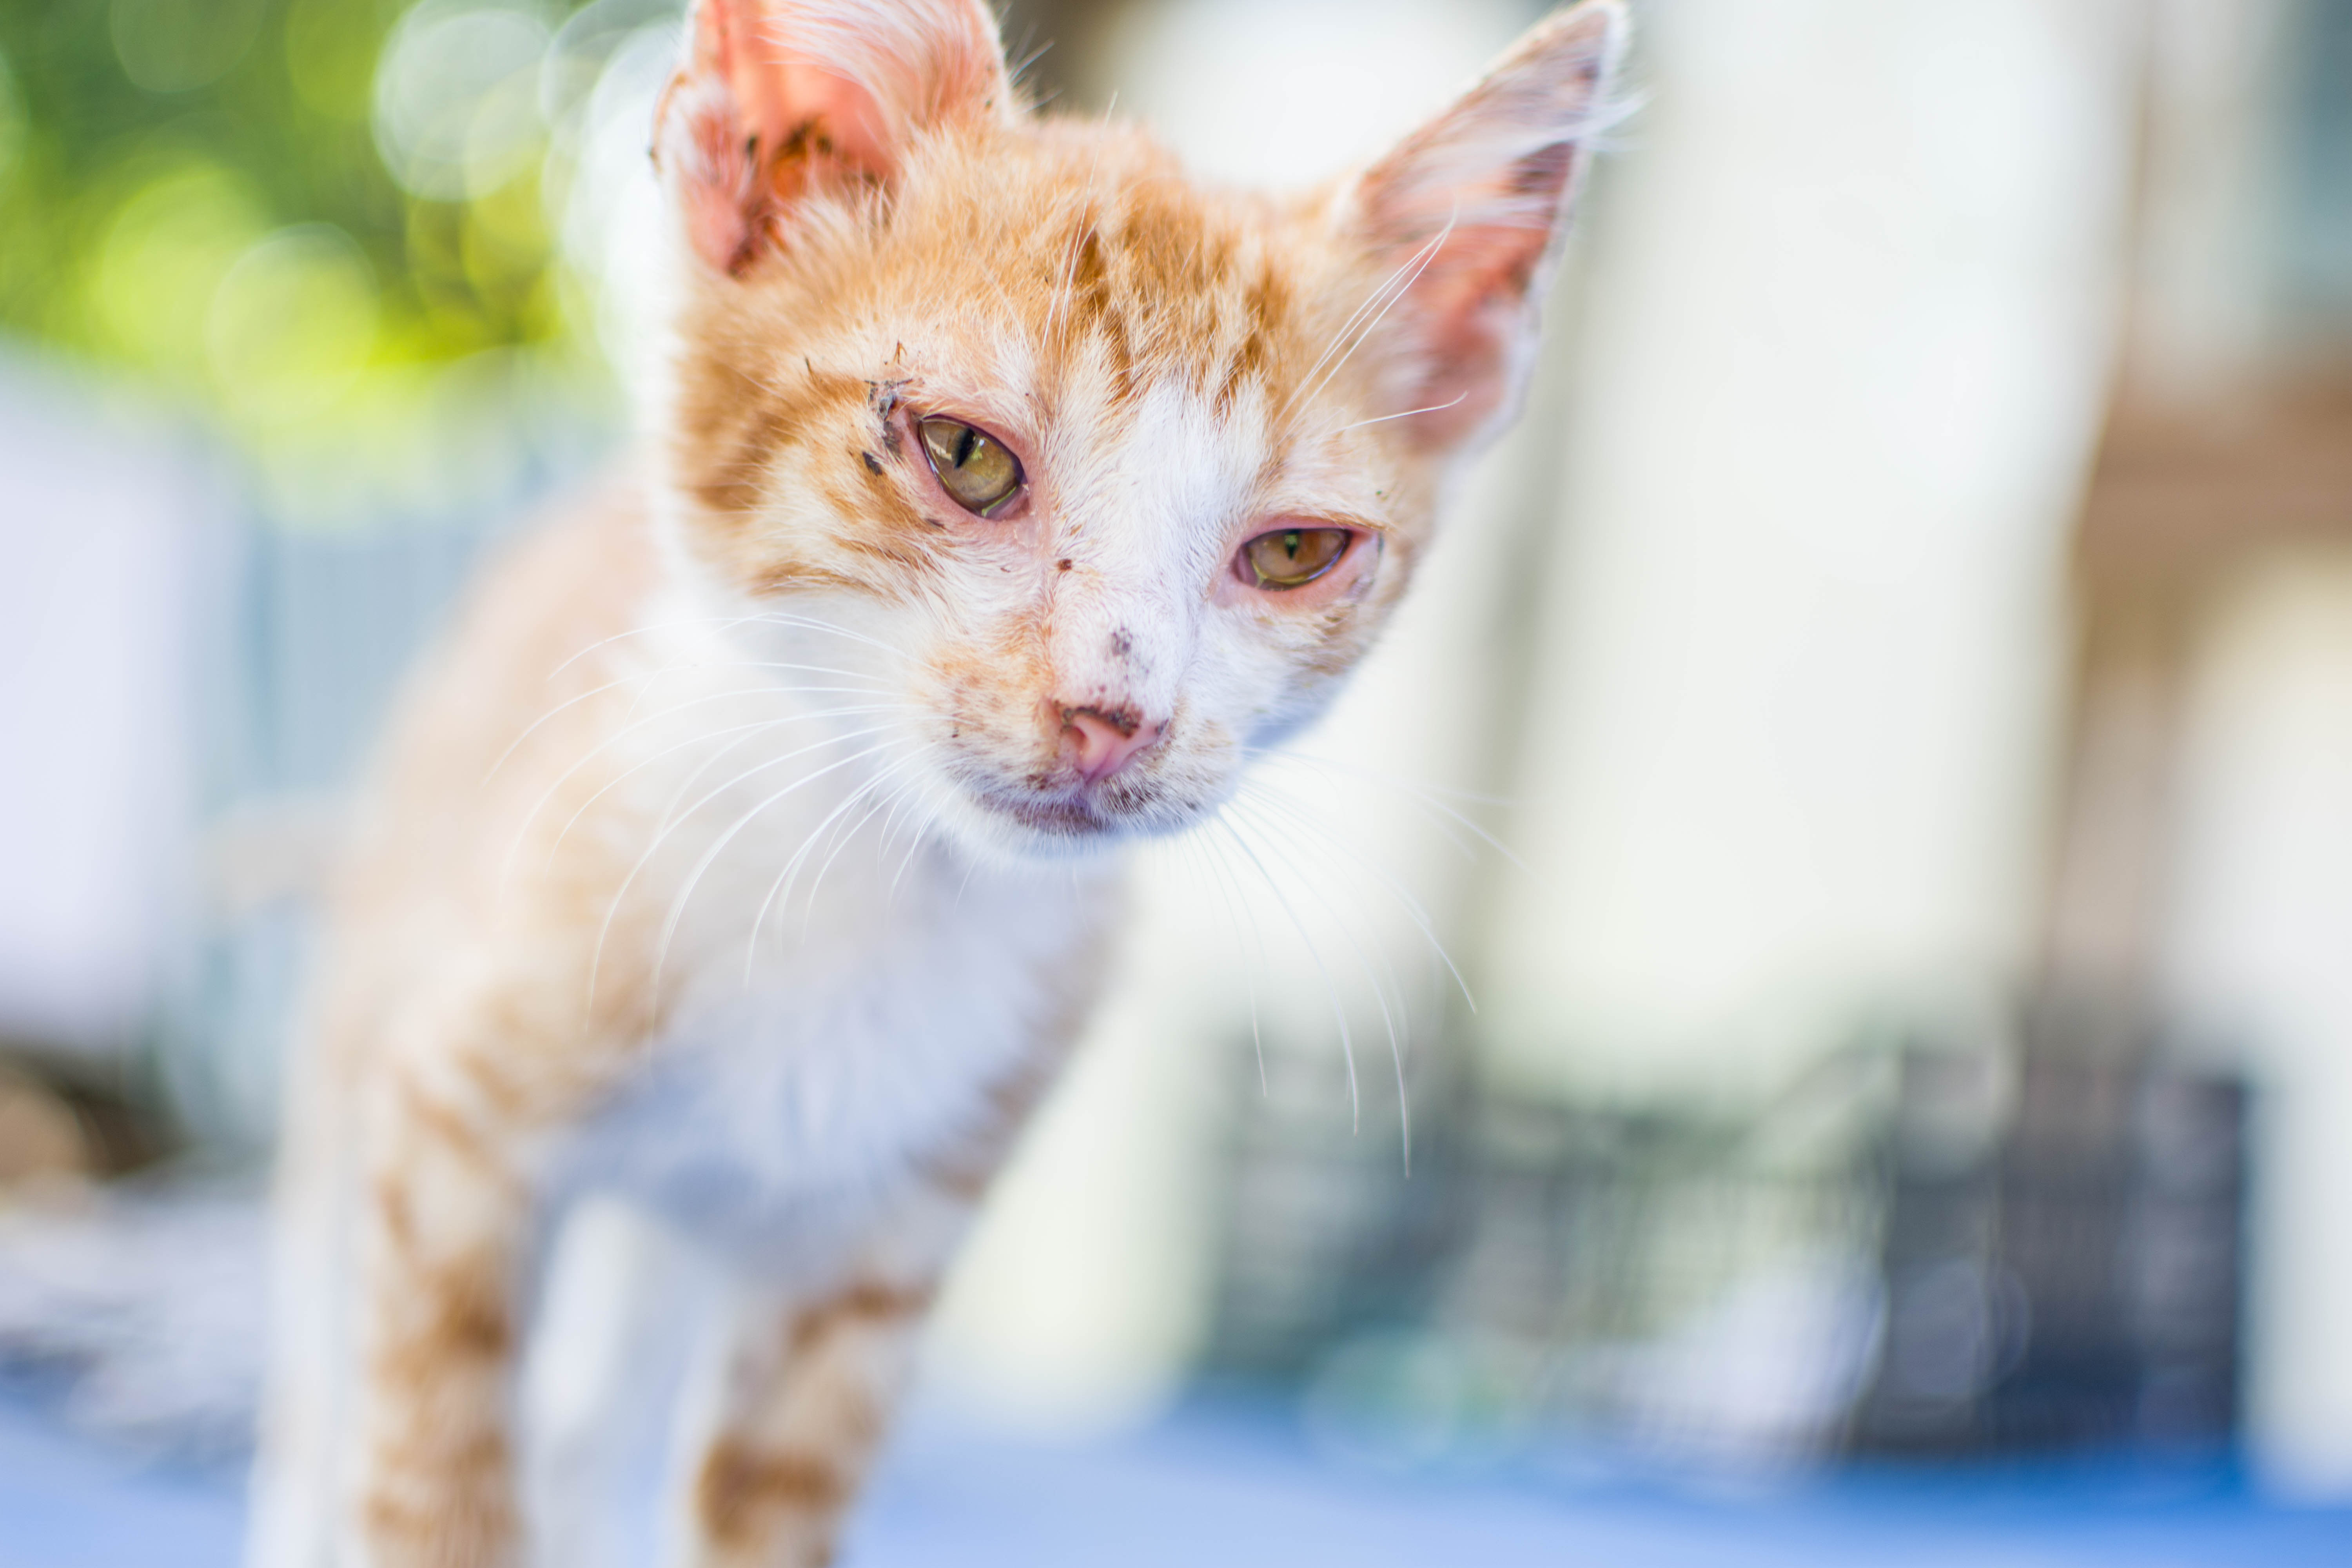
nature, forest, wildlife, wild, mammals, animals, vertebrate, green, dog, cat, small to medium sized cats, whiskers, fauna, cat like mammal, kitten, eye, snout, aegean cat